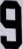
Number: 9